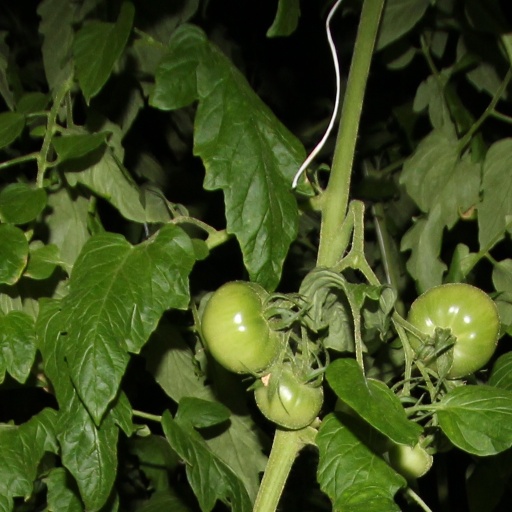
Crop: tomato